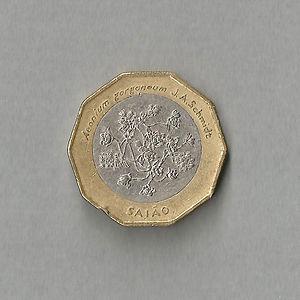
Pièce de 100 escudos du Cap-Vert, émise en 1994. Représente Aeonium gorgoneum, plante endémique du Cap-Vert.
Aeonium gorgoneum est une espèce de plantes à fleurs de la famille des Crassulaceae. C'est une espèce endémique du Cap-Vert, que l'on trouve sur les îles de Santo Antão, São Vicente et São Nicolau.